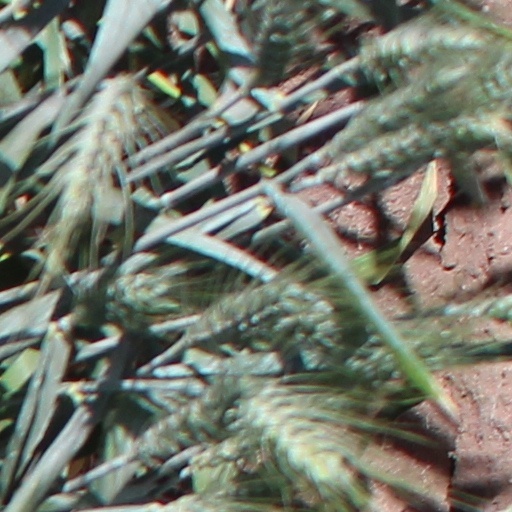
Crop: wheat